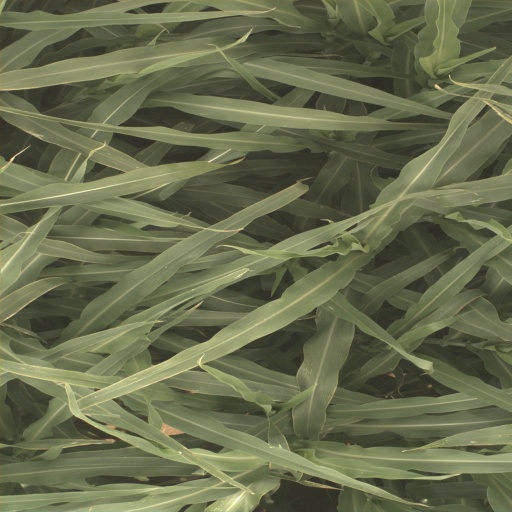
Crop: sorghum